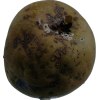
Label: pear